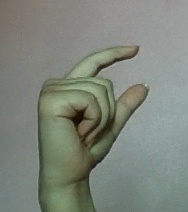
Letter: dal